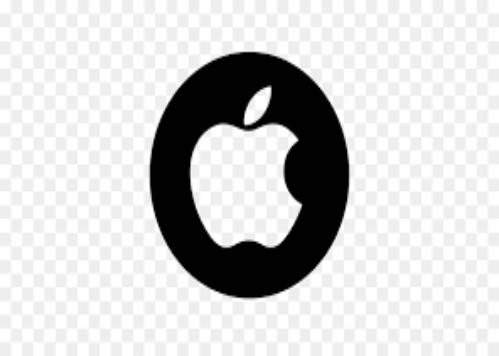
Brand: iPhone-1
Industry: Electronic